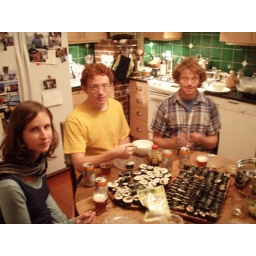
sushi! with the brothers prussin (emrys and nathanial) at their house in van